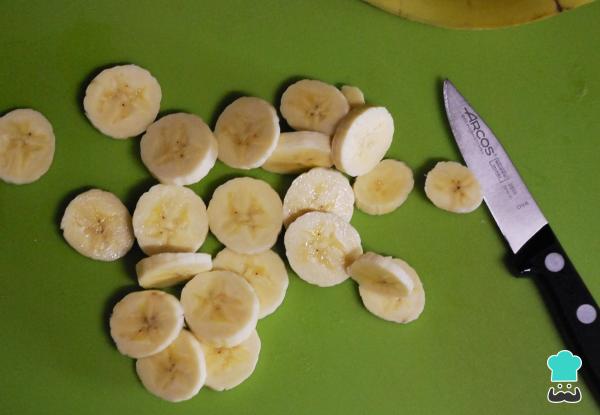
Para hacer esta deliciosa merienda con chocolate y mantequilla de maní, lo primero que debes hacer es cortar el plátano en rodajas. Puedes aprovechar los cambures más maduros que tengas para hacer este sándwich.